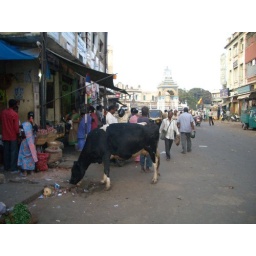
Cow in road in a street in Mysore.